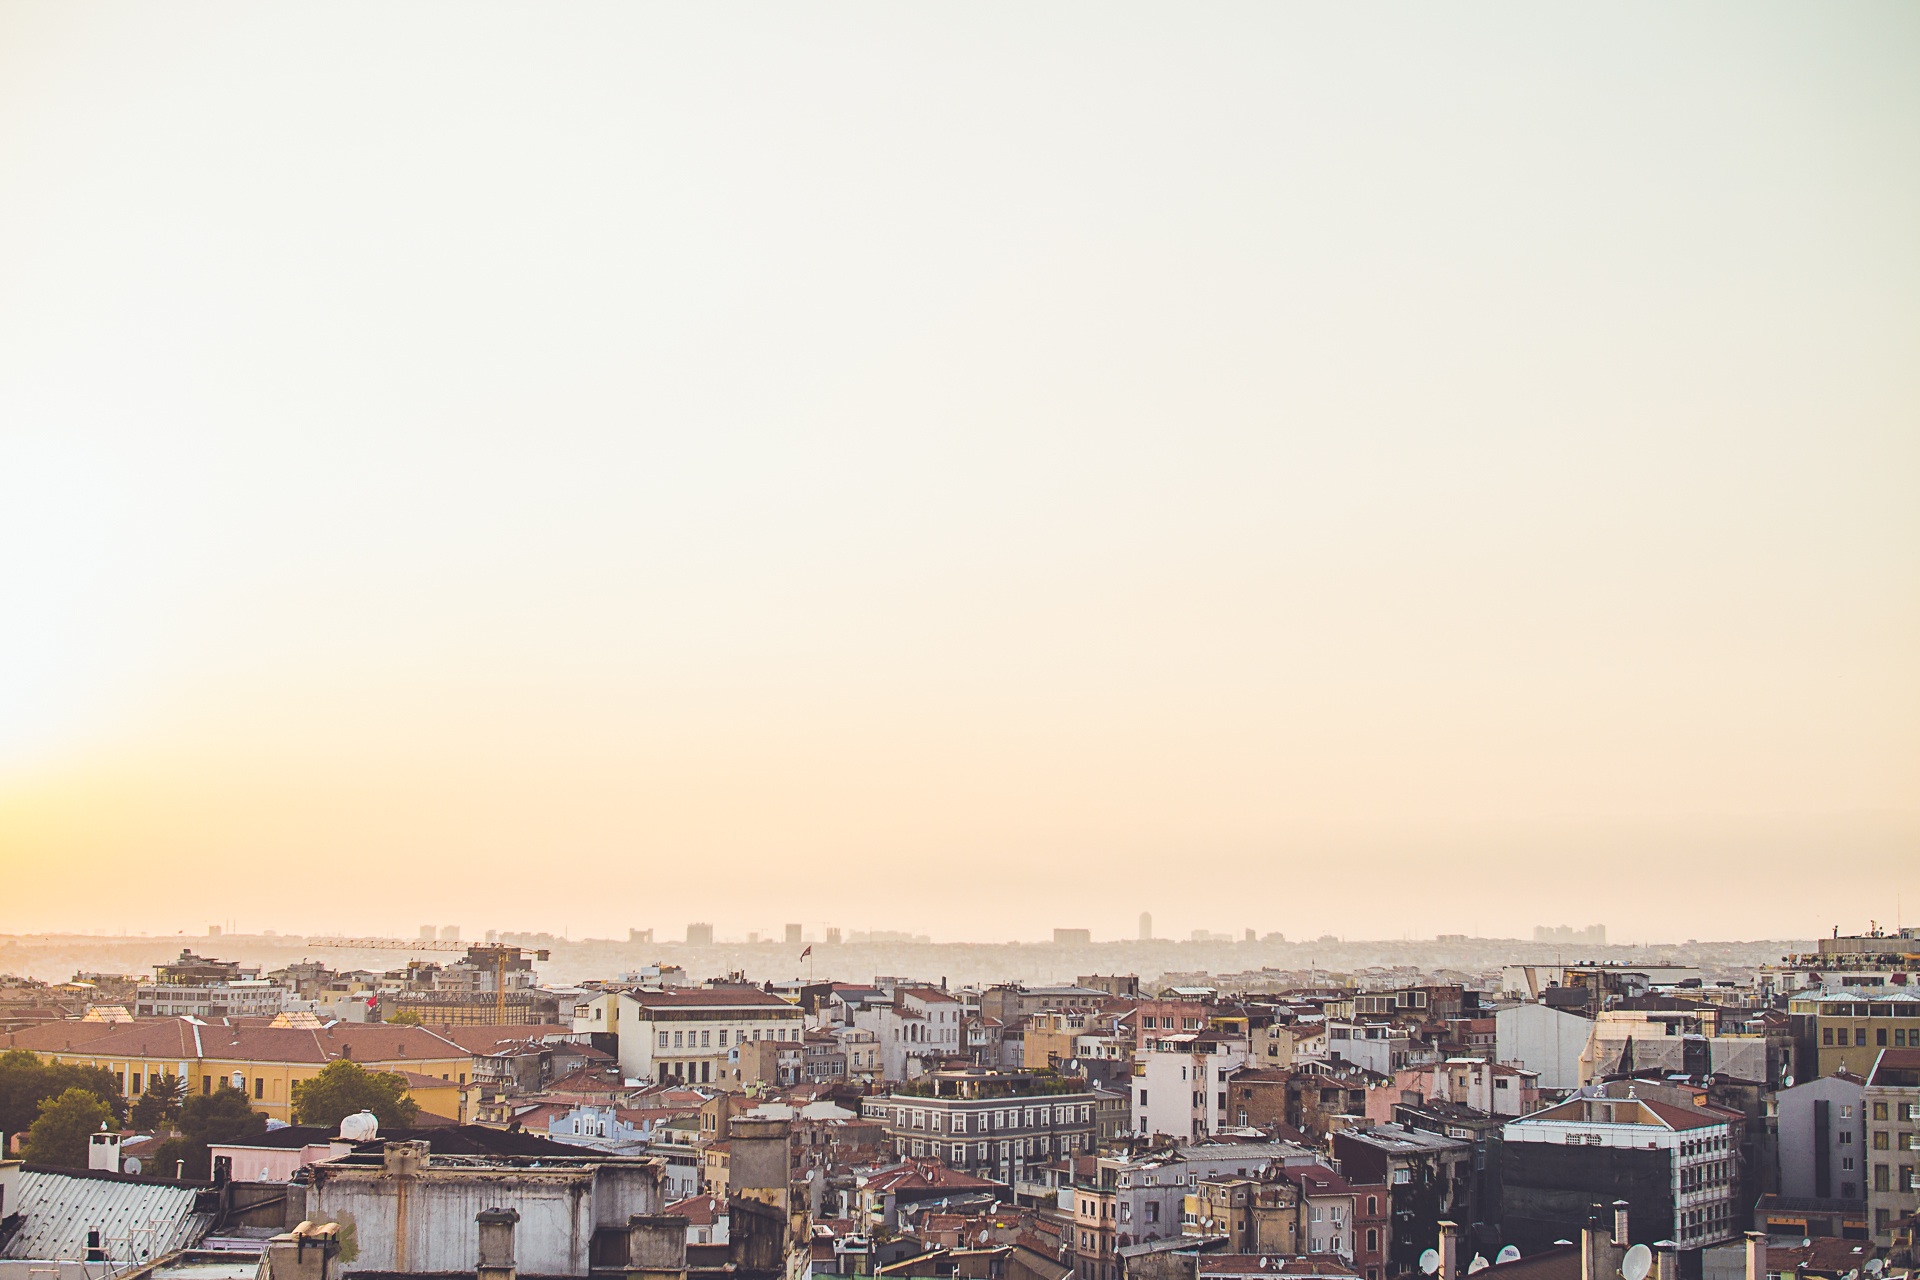
horizon, sky, sunset, skyline, morning, city, cityscape, panorama, dusk, evening, haze, residential area, atmospheric phenomenon, human settlement, atmosphere of earth